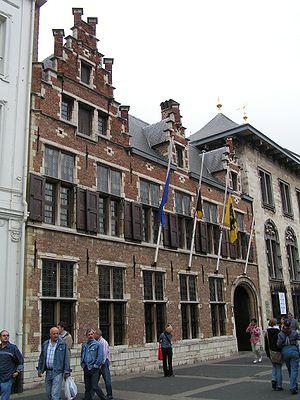
La Maison de Rubens en néerlandais la Rubenshuis, actuellement un musée, est l'ancienne demeure et l'atelier de Pierre Paul Rubens à Anvers en Belgique.